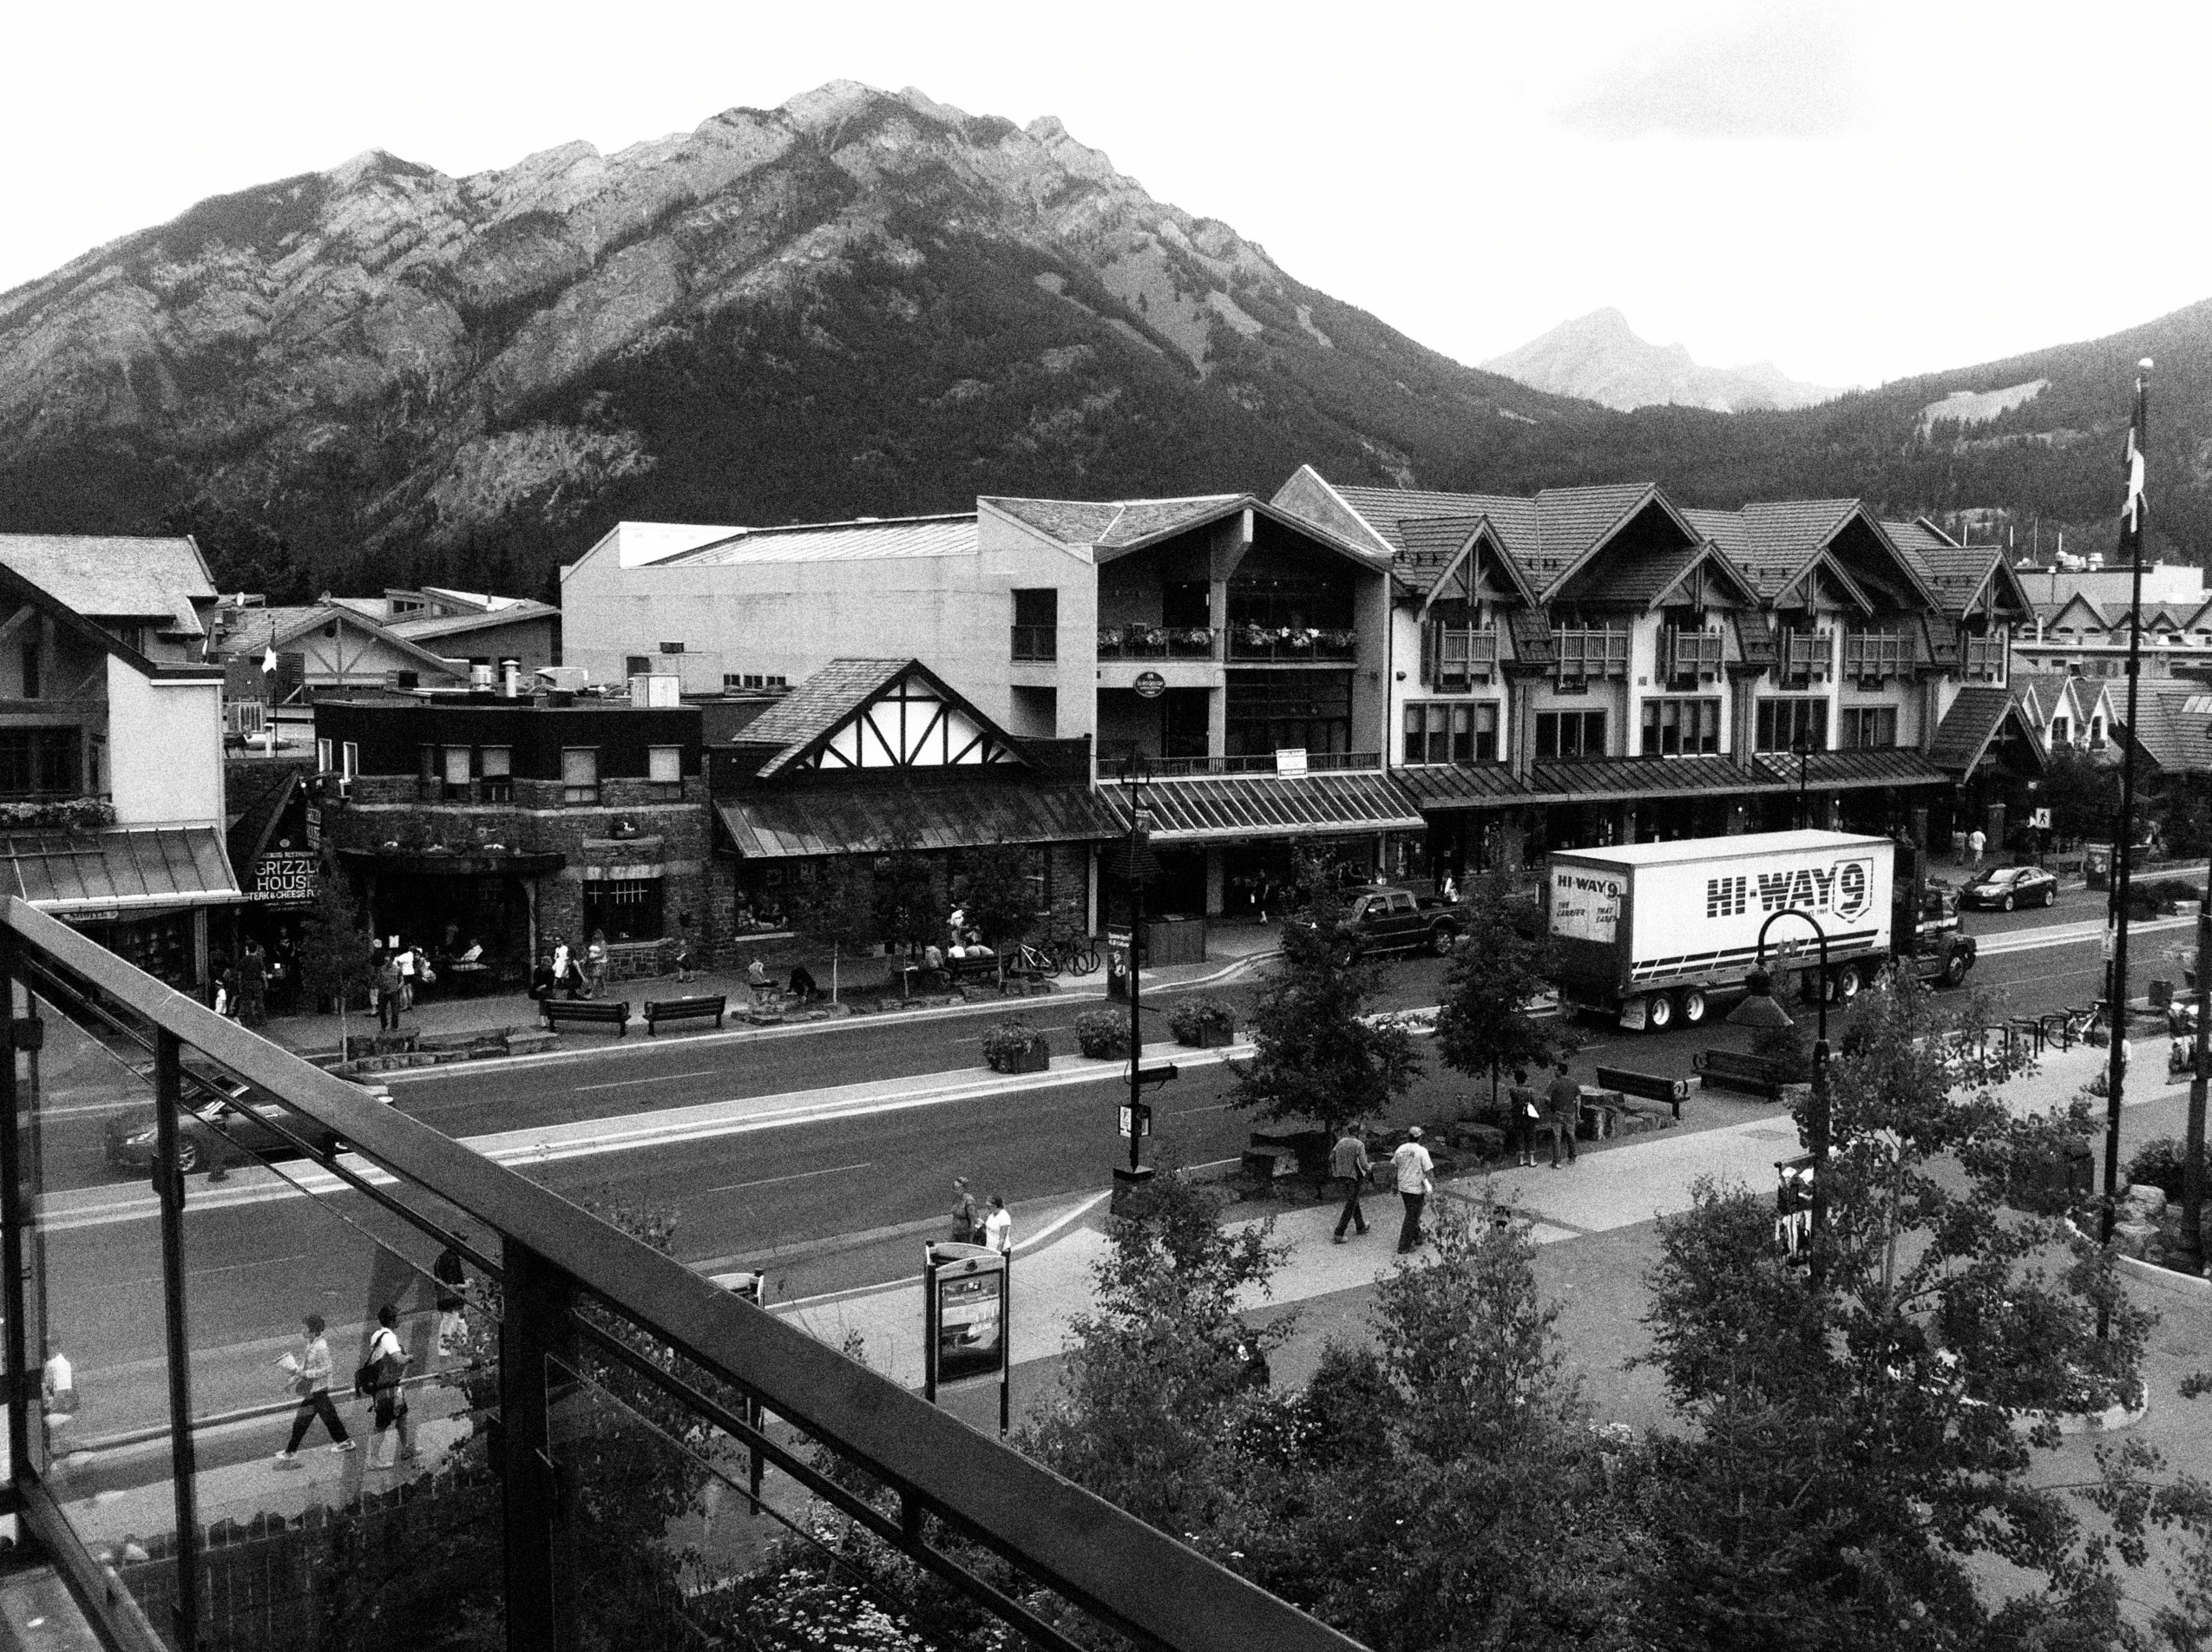
black and white, photography, town, suburb, monochrome, bw, banff, odyssey, monochrome photography, residential area, human settlement